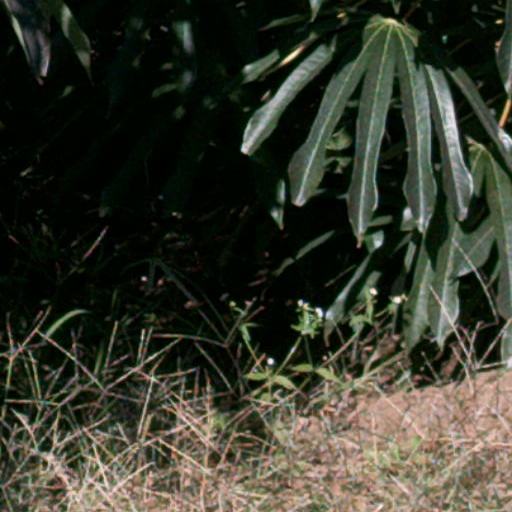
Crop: cassava